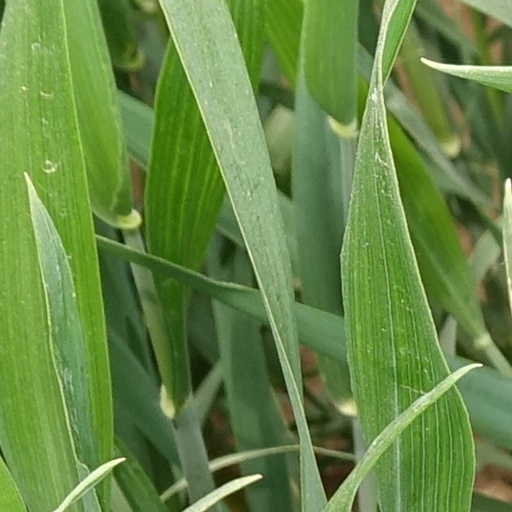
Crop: wheat